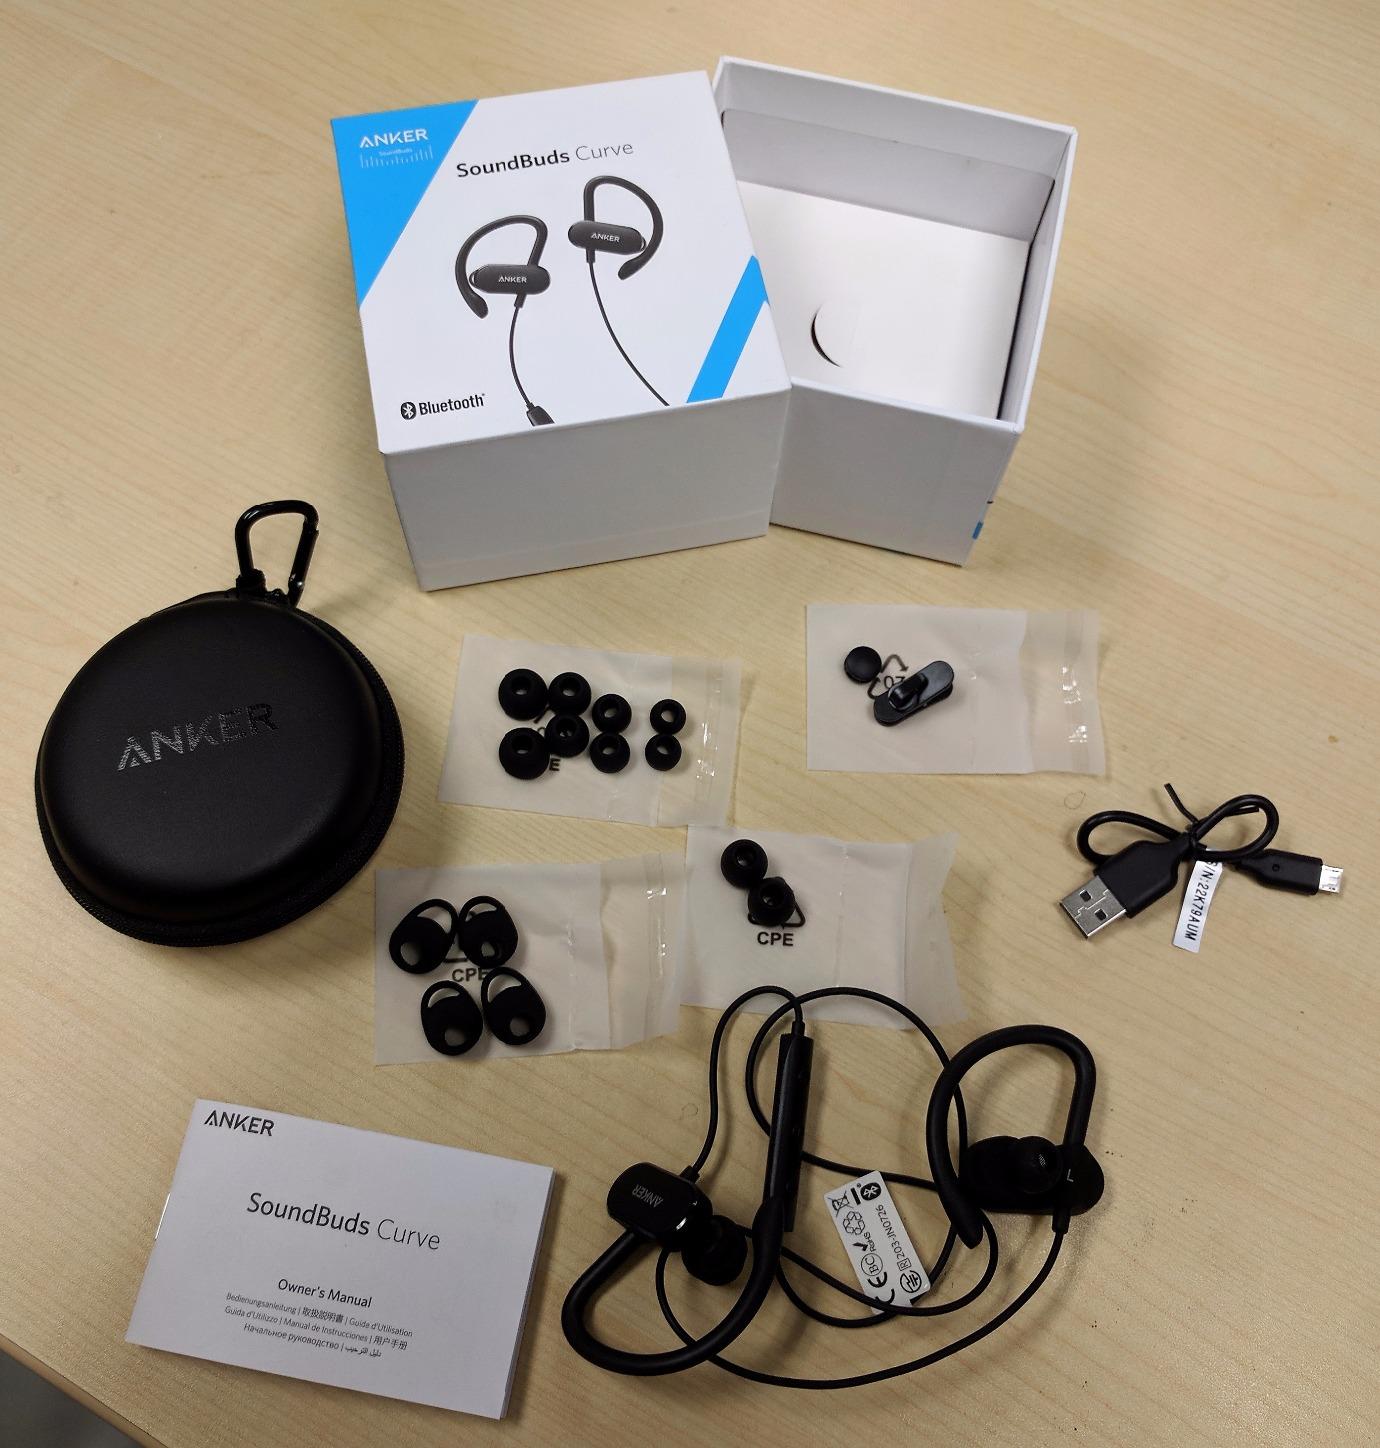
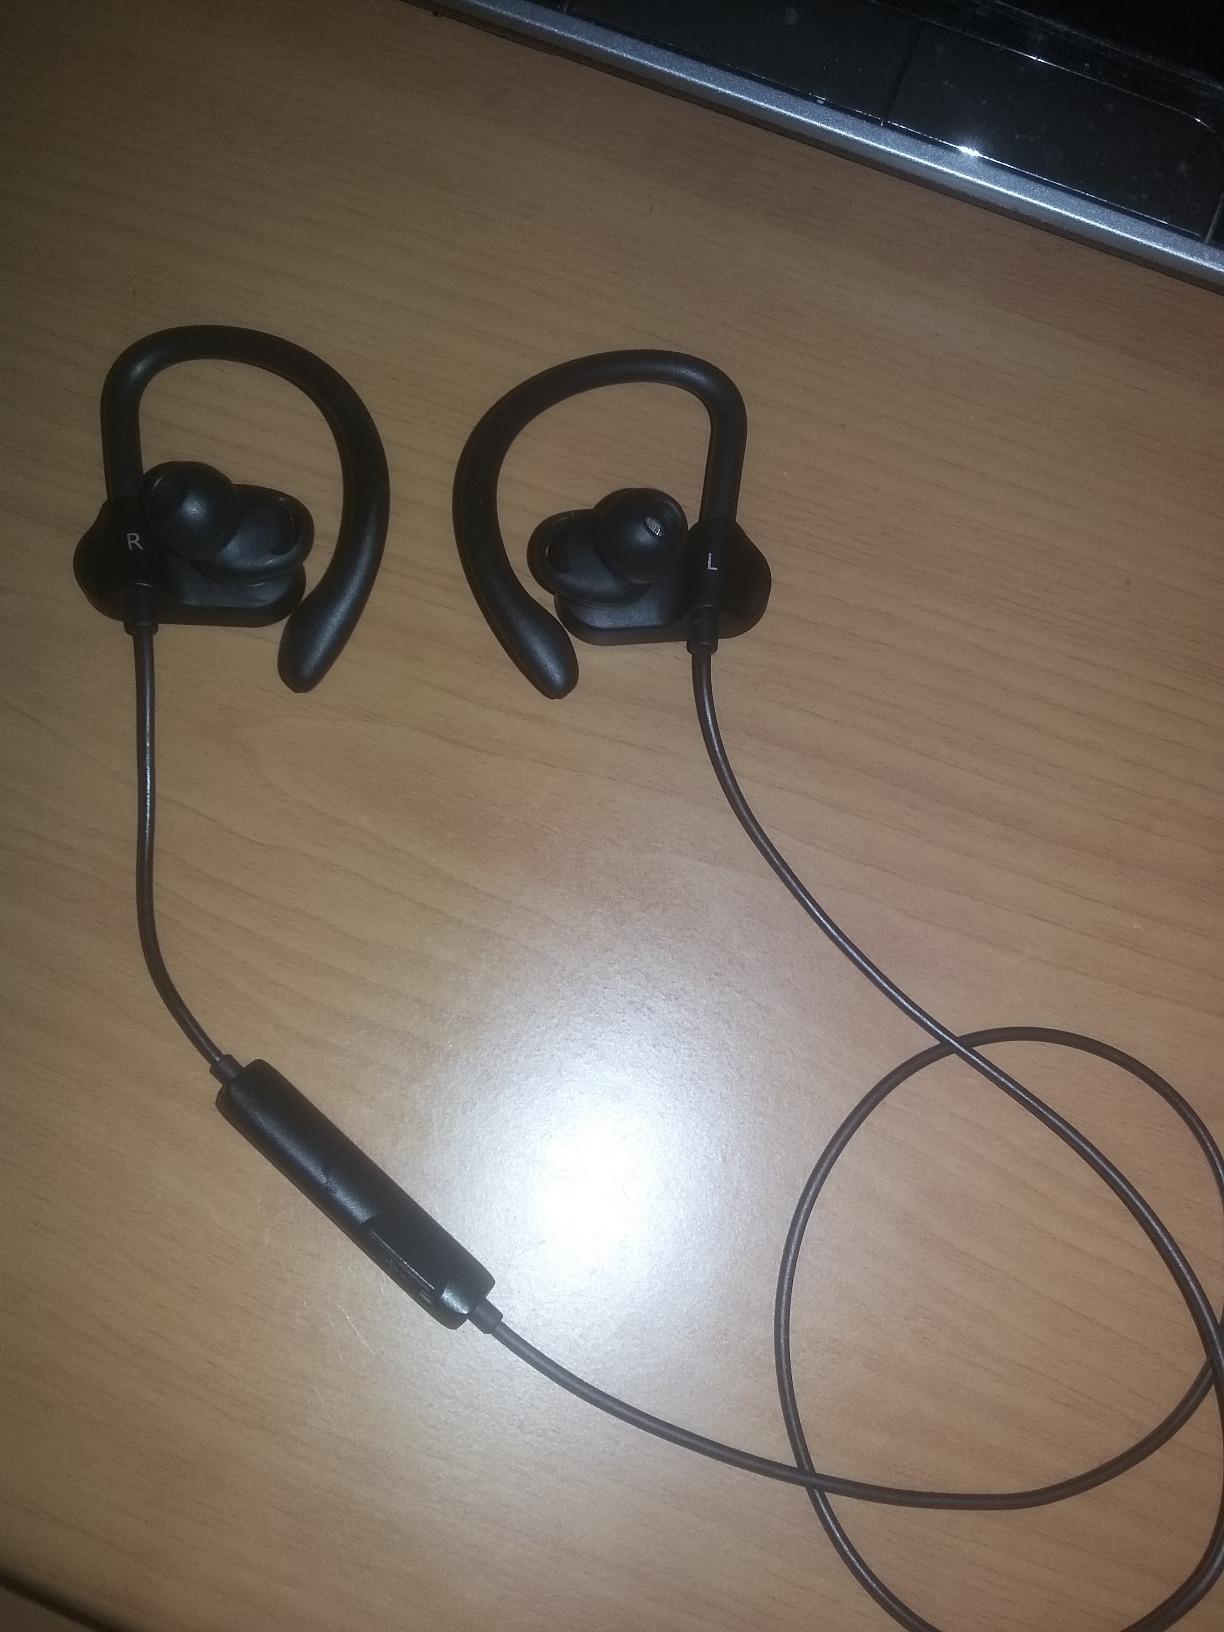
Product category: headphones
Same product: yes